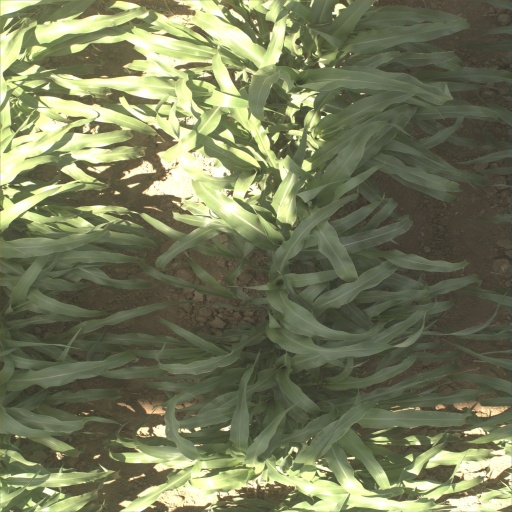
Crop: sorghum